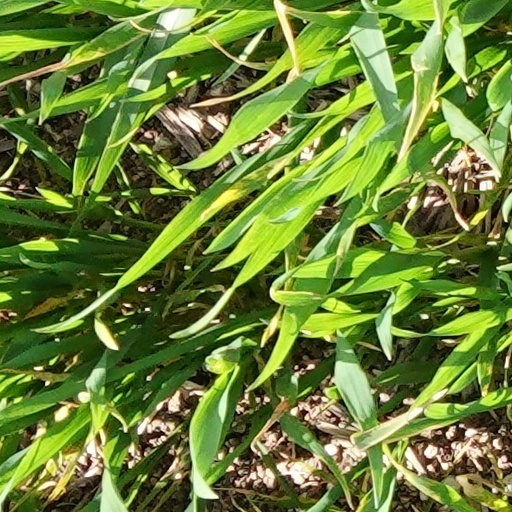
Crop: wheat